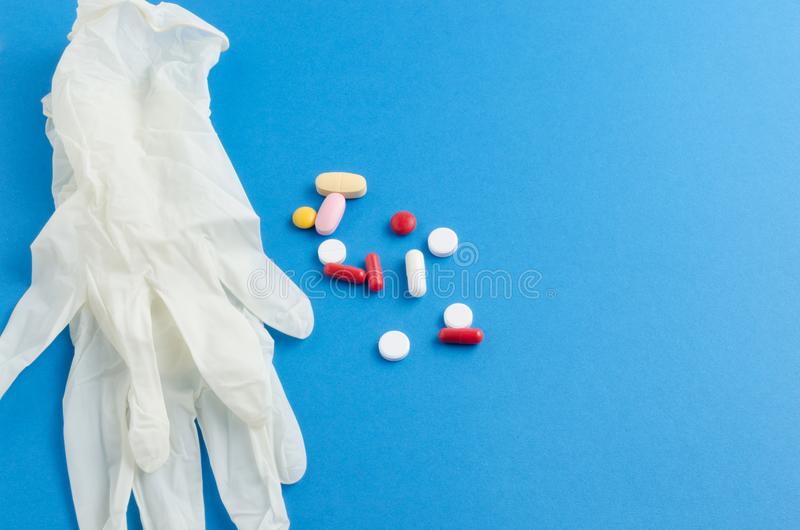
Label: plastic